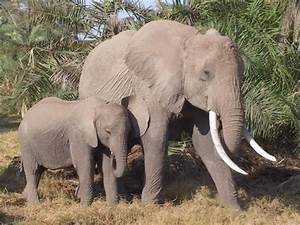
Label: elephant